List of birds of Pennsylvania

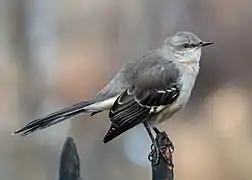
Northern mockingbird

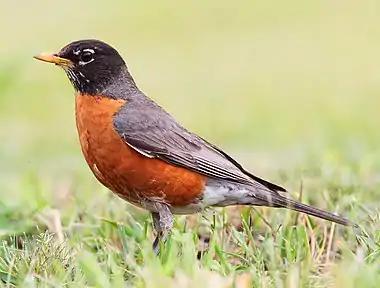
American robin

The waxwings are a group of passerine birds with soft silky plumage and unique red tips to some of the wing feathers. In the Bohemian and cedar waxwings, these tips look like sealing wax and give the group its name. These are arboreal birds of northern forests. They live on insects in summer and berries in winter.